Väike-Maarja

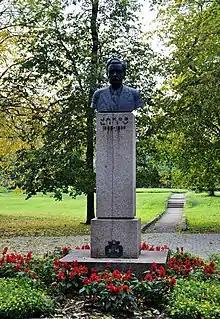
Monument to poet Jakob Liiv.

Väike-Maarja Church was initially built as a fortress church.